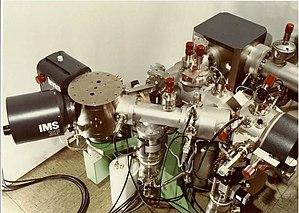
La spectrométrie de masse des ions secondaires est un procédé d'analyse de surface connu sous le nom de SIMS, d'après l'acronyme anglais signifiant secondary ion mass spectrometry, qui consiste à bombarder la surface de l'échantillon à analyser avec un faisceau d'ions. L'échantillon est alors pulvérisé, et une partie de la matière pulvérisée est ionisée. Ces ions secondaires sont alors accélérés vers un spectromètre de masse qui permettra de mesurer la composition élémentaire, isotopique ou moléculaire de la surface de l'échantillon. Le SIMS est la technique d'analyse de surface la plus sensible, mais présente plus de difficultés dans l'interprétation quantitative précise que d'autres techniques.